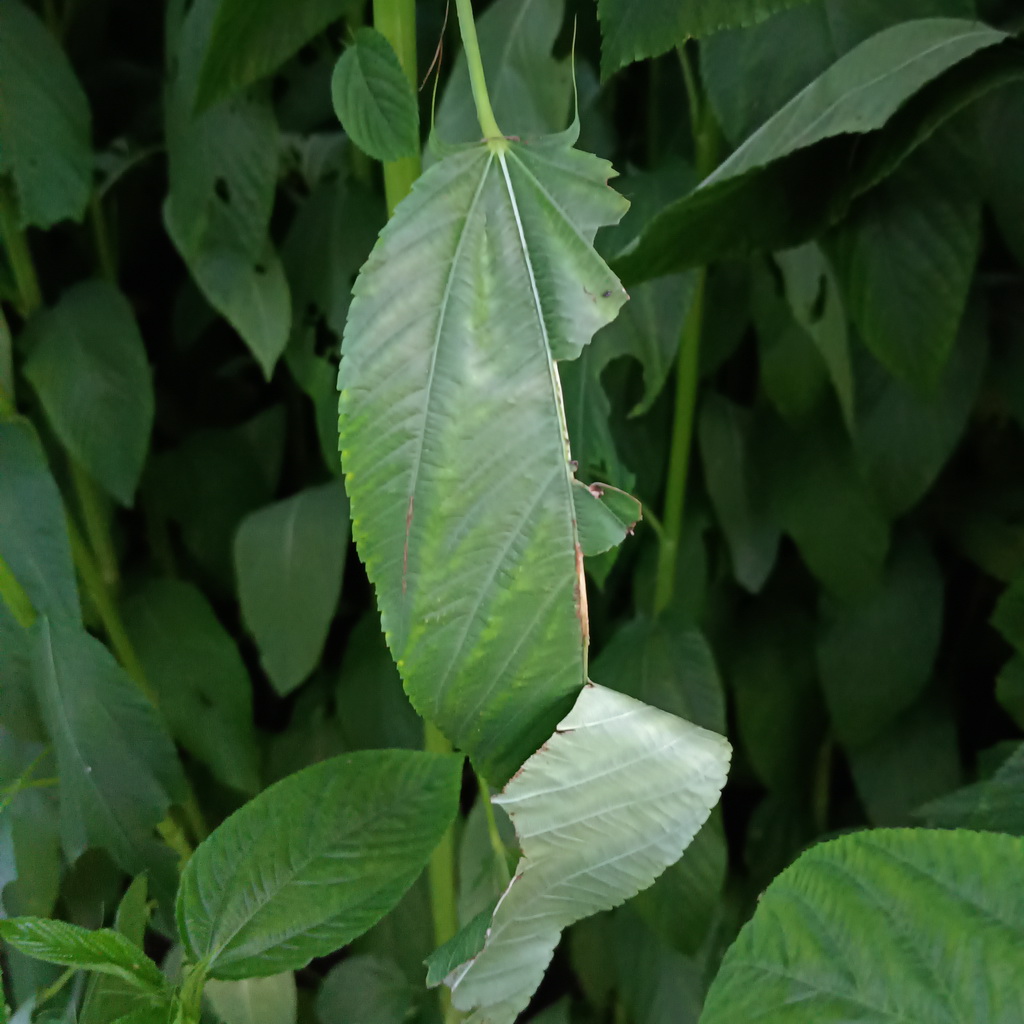
Label: Holed